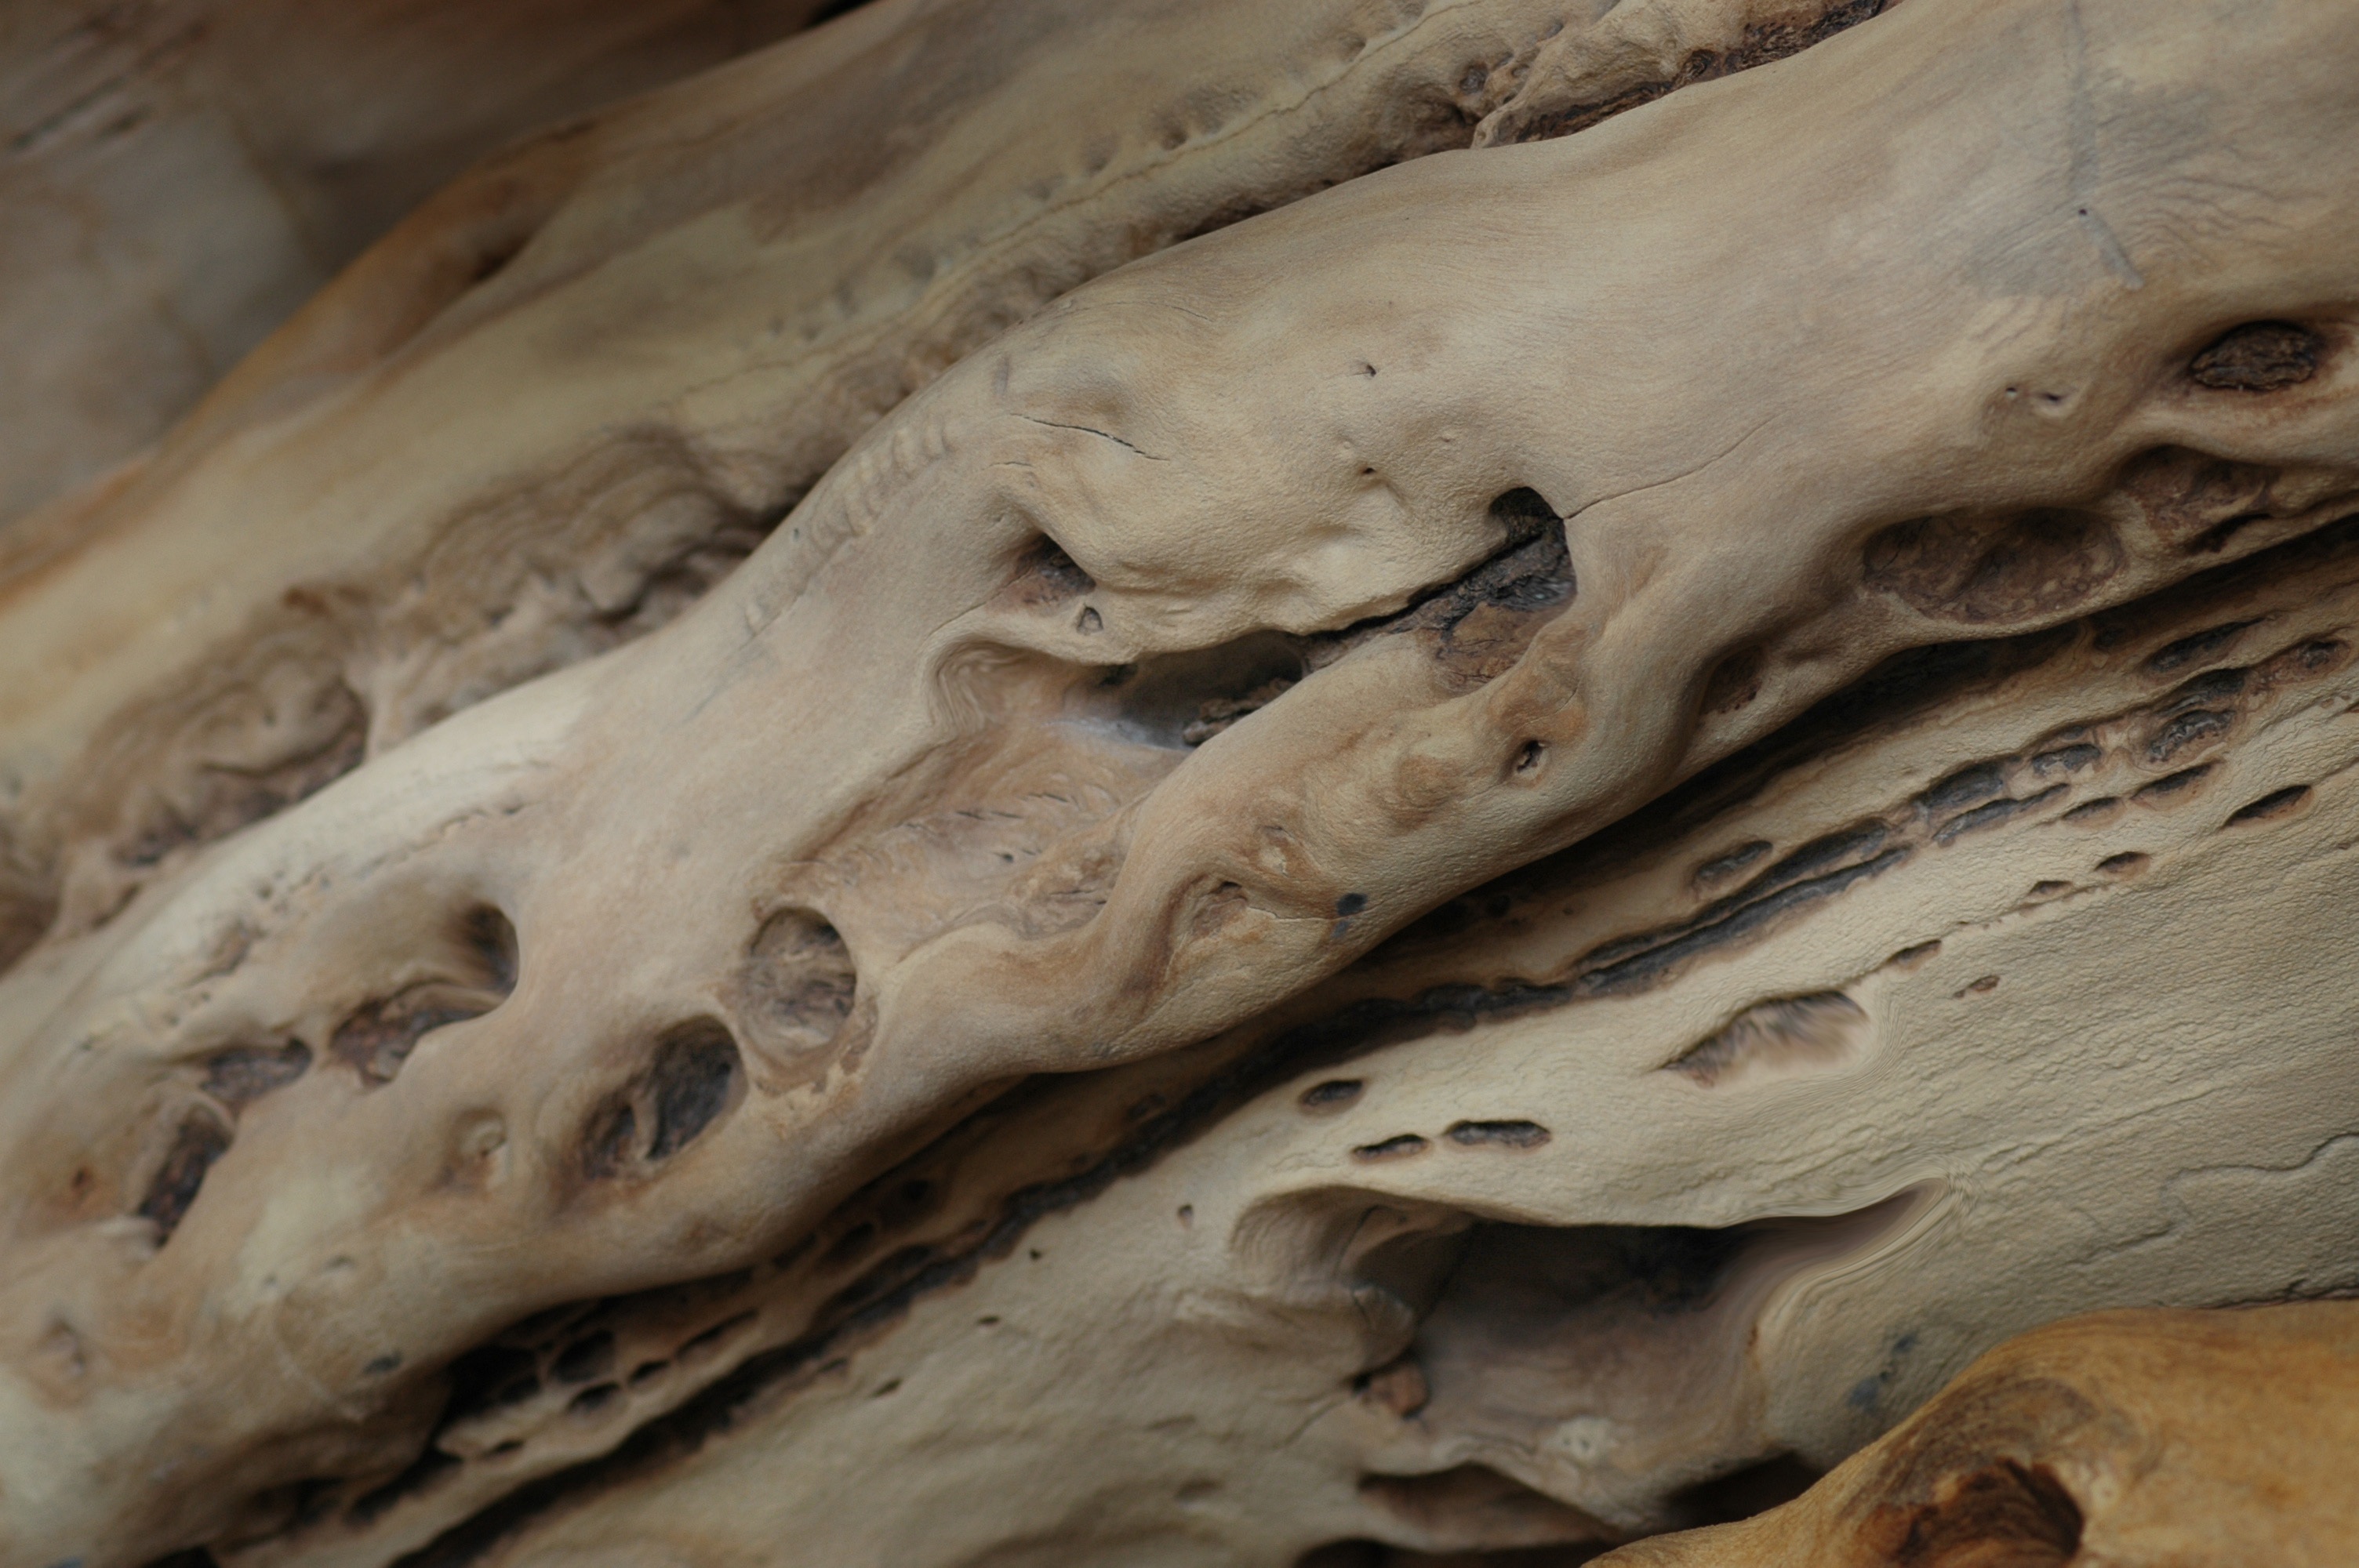
rock, wood, formation, material, close up, sculpture, geology, carving, defects, tribes, ancient history